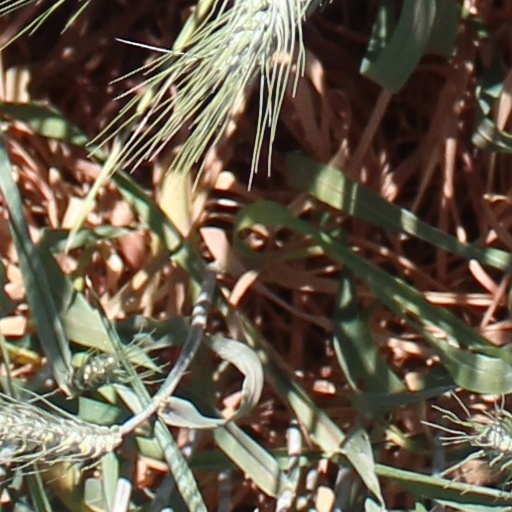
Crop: wheat